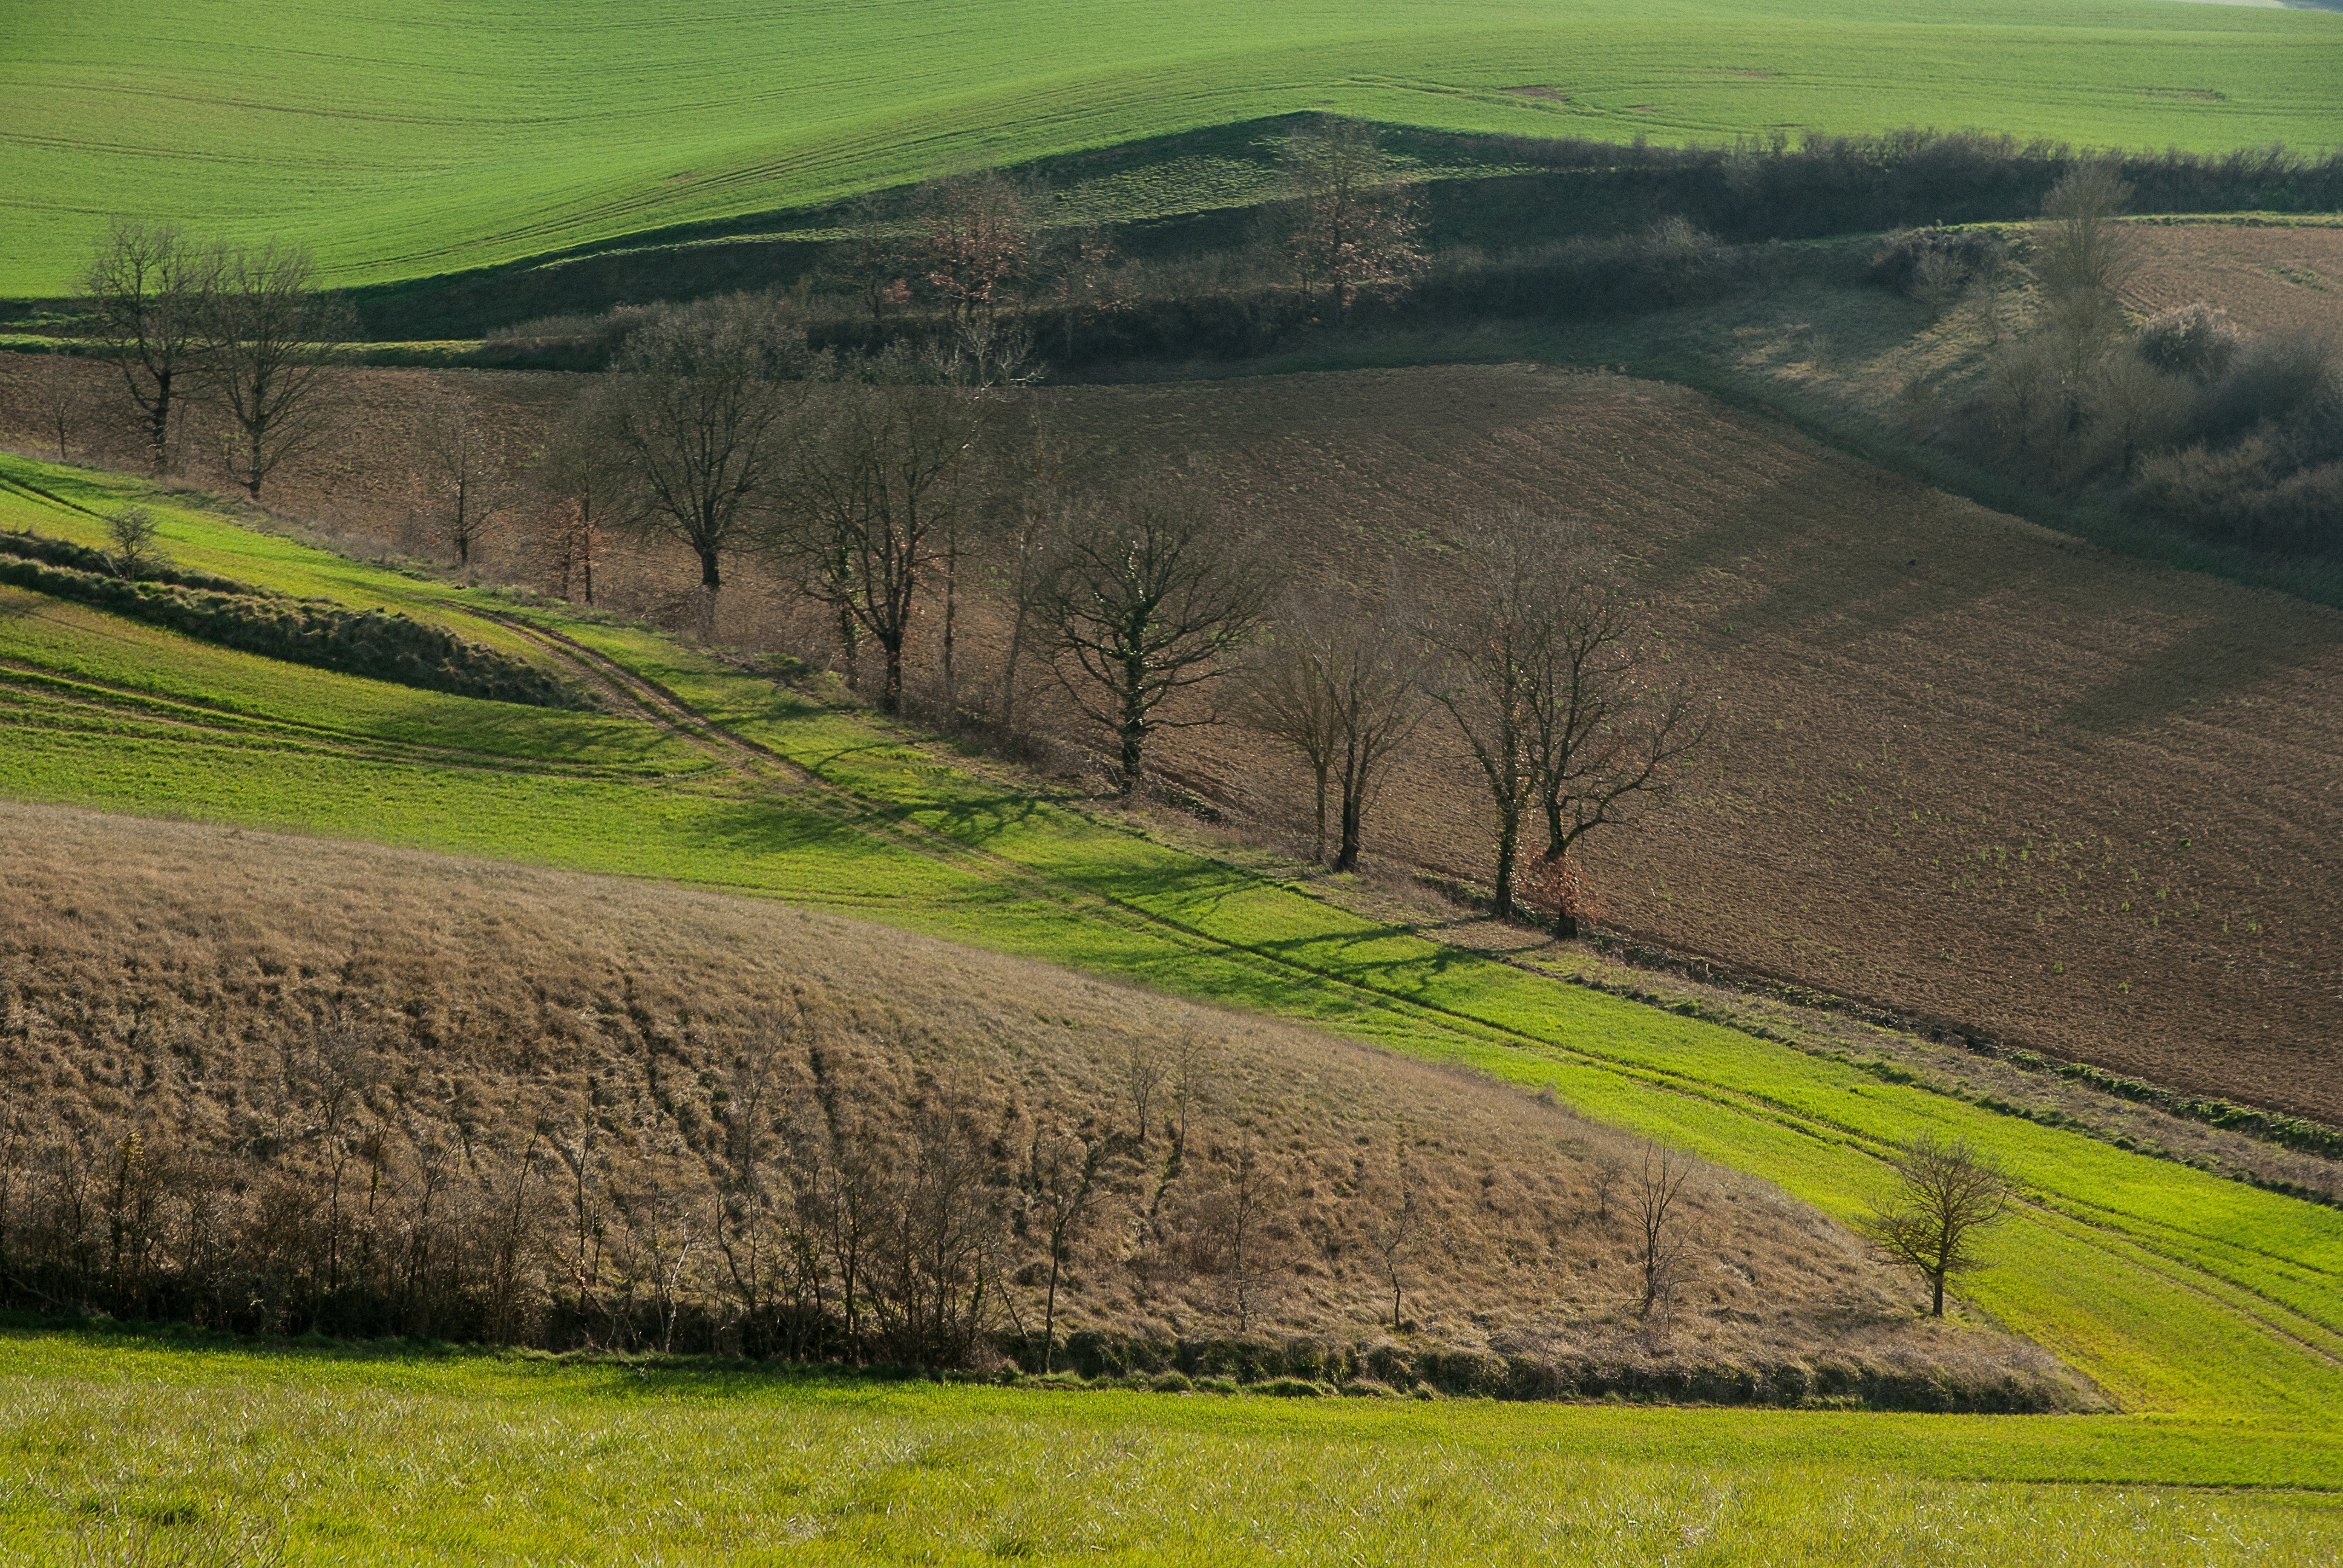
landscape, grass, horizon, marsh, mountain, field, farm, meadow, prairie, hill, valley, dirt road, france, green, crop, pasture, soil, reservoir, agriculture, highland, plain, fields, polder, terrace, grassland, badlands, plantation, plateau, mound, steppe, rural area, landform, paddy field, aerial photography, lala, geographical feature, grass family, mountainous landforms